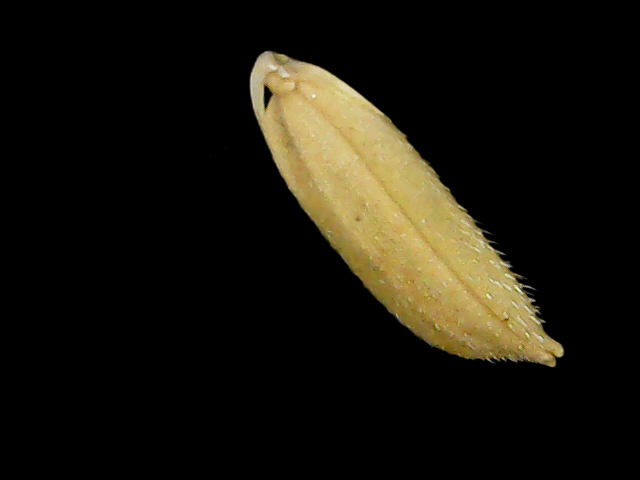
Rice variety: Binadhan11